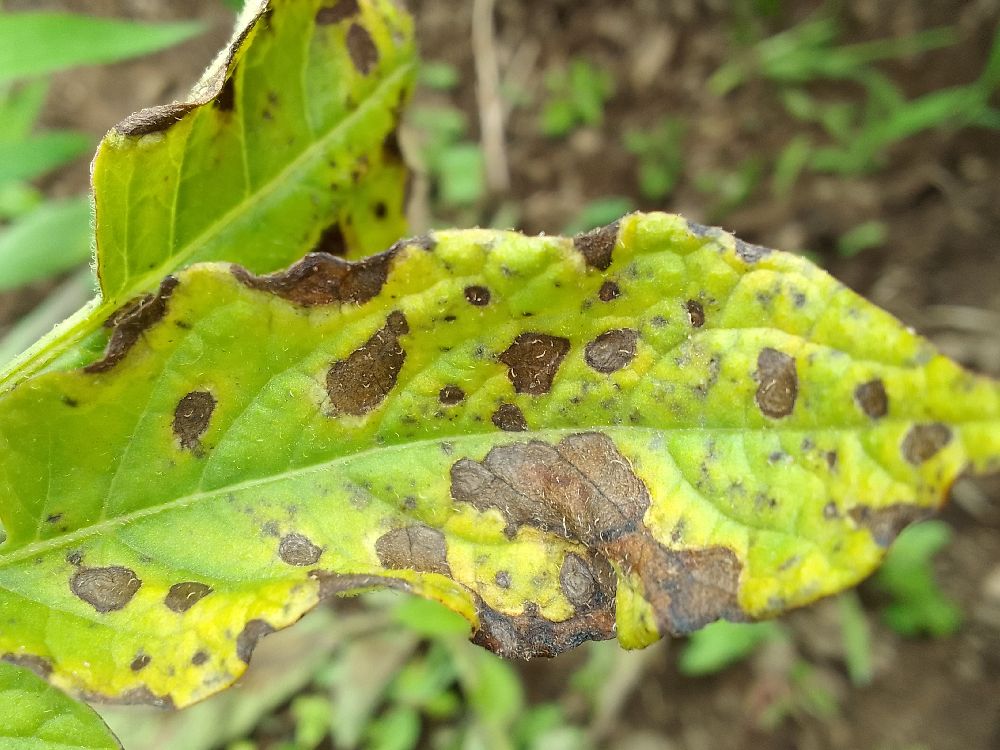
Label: Early blight